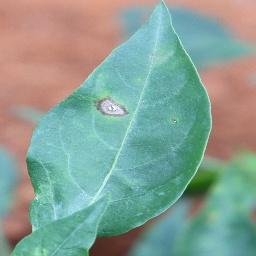
Label: cercospora